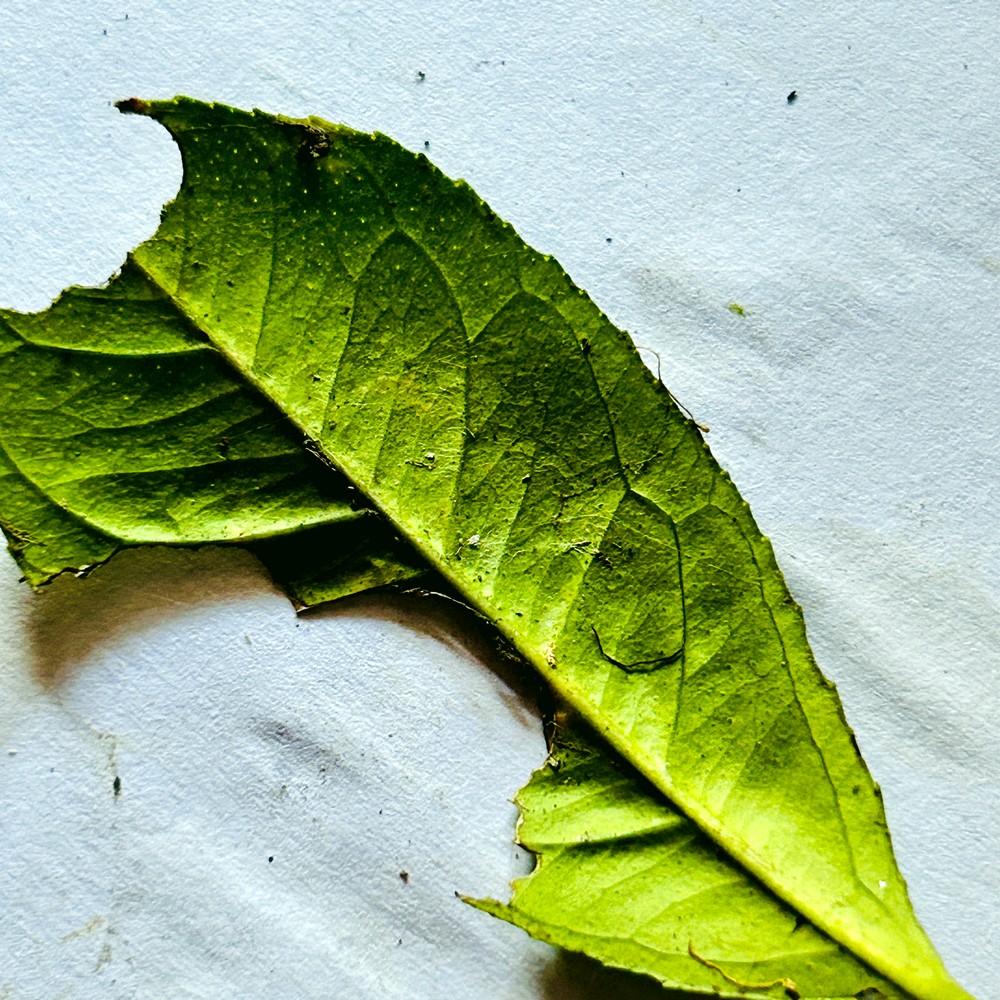
Label: Deficiency Leaf